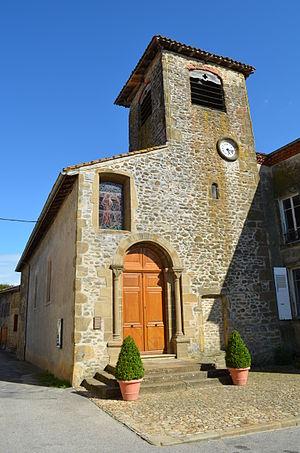
Façade de l'église de Revel à Revel-Tourdan, Isère (France).
Revel-Tourdan est une commune française située dans le département de l'Isère en région Auvergne-Rhône-Alpes.